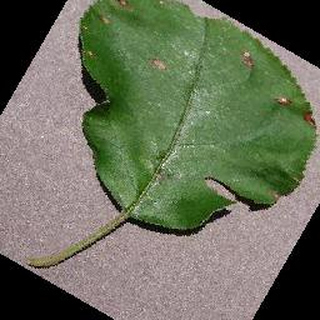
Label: apple_black_rot